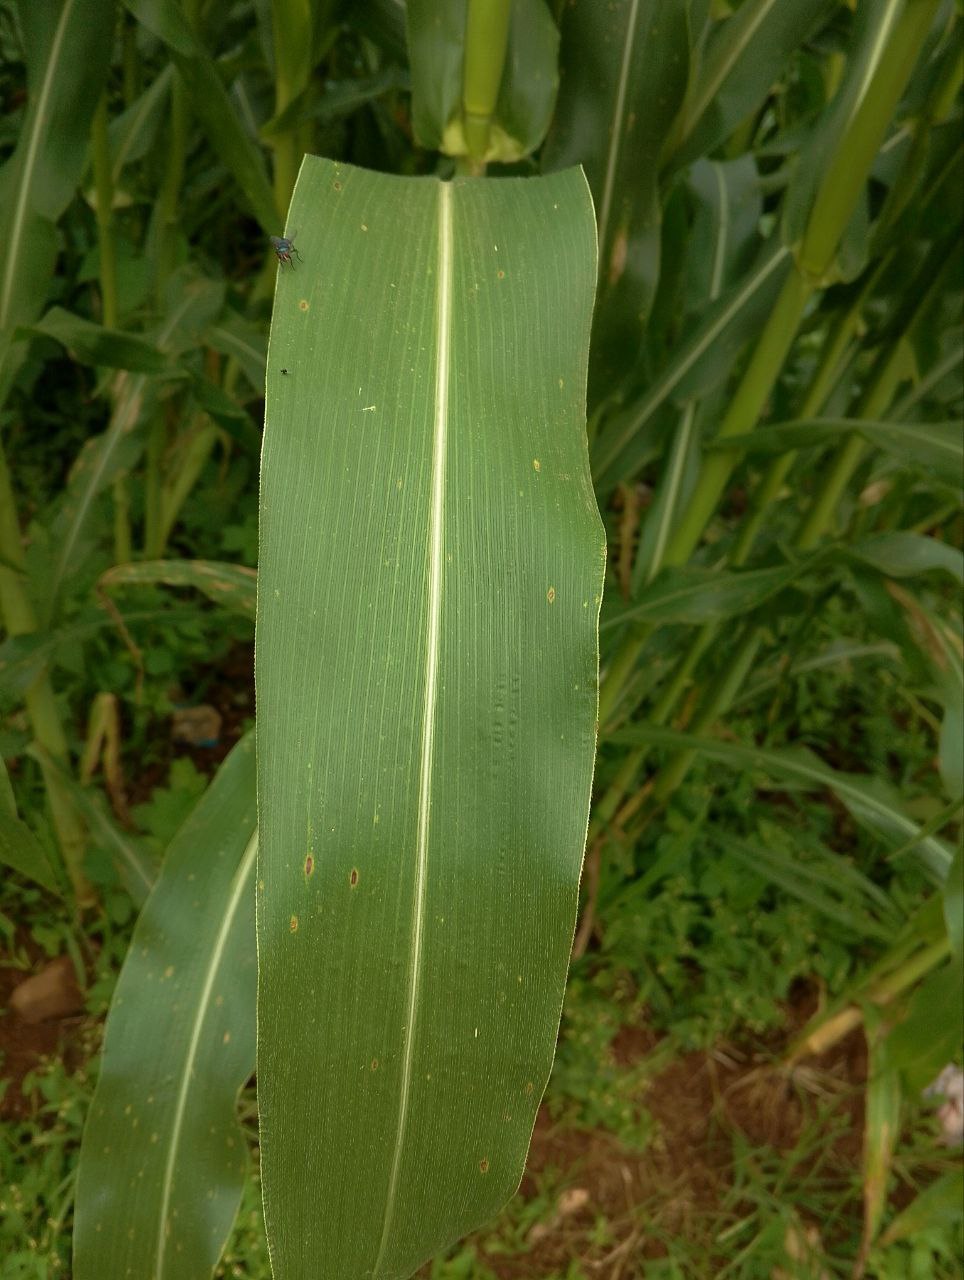
Label: spodoptera_frugiperda